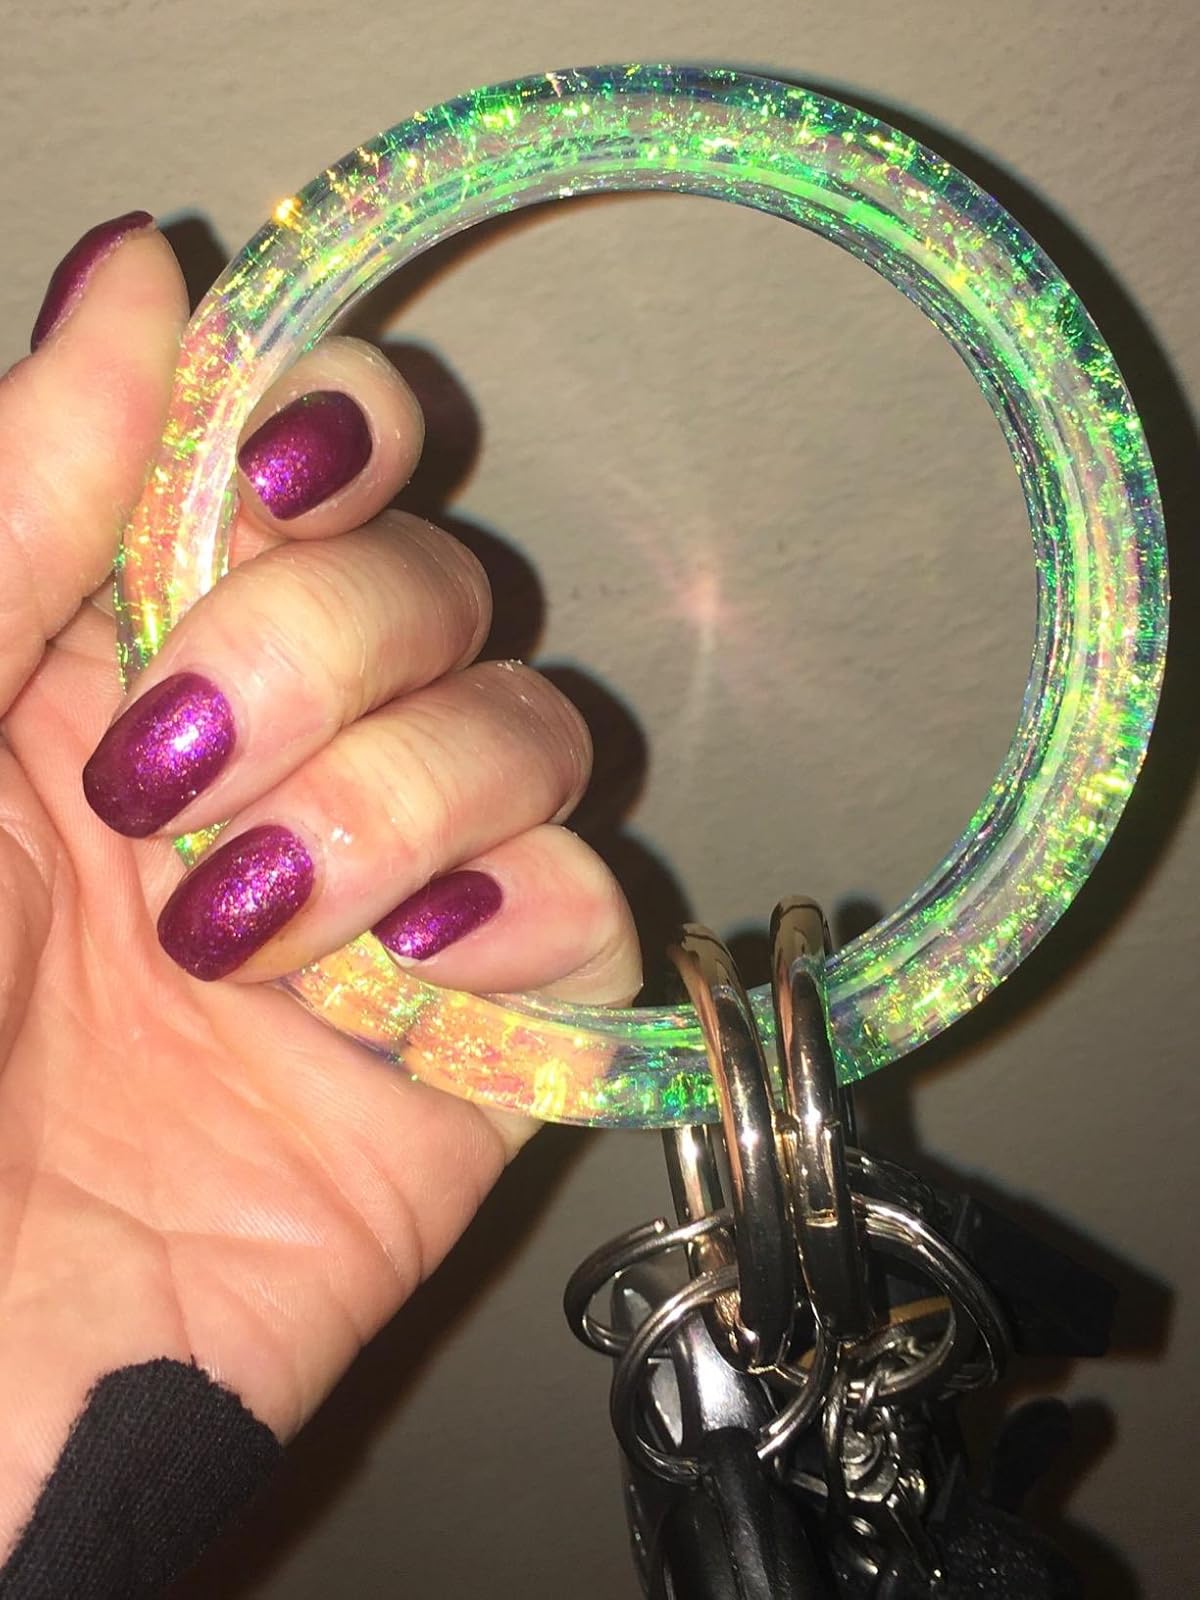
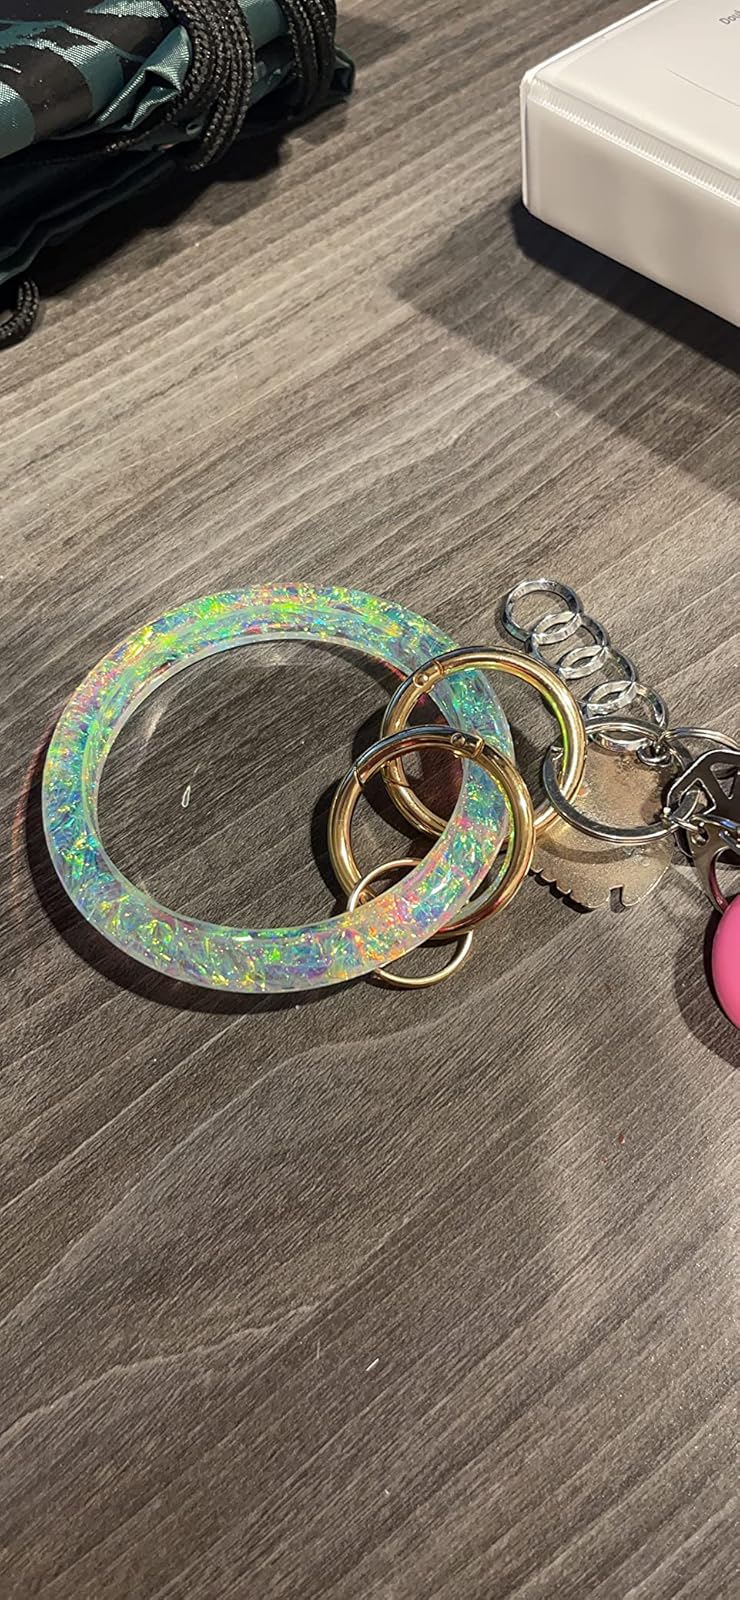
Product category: accessories_keychain
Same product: yes